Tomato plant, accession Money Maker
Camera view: bottom (45 deg); turntable rotation: 150 degrees
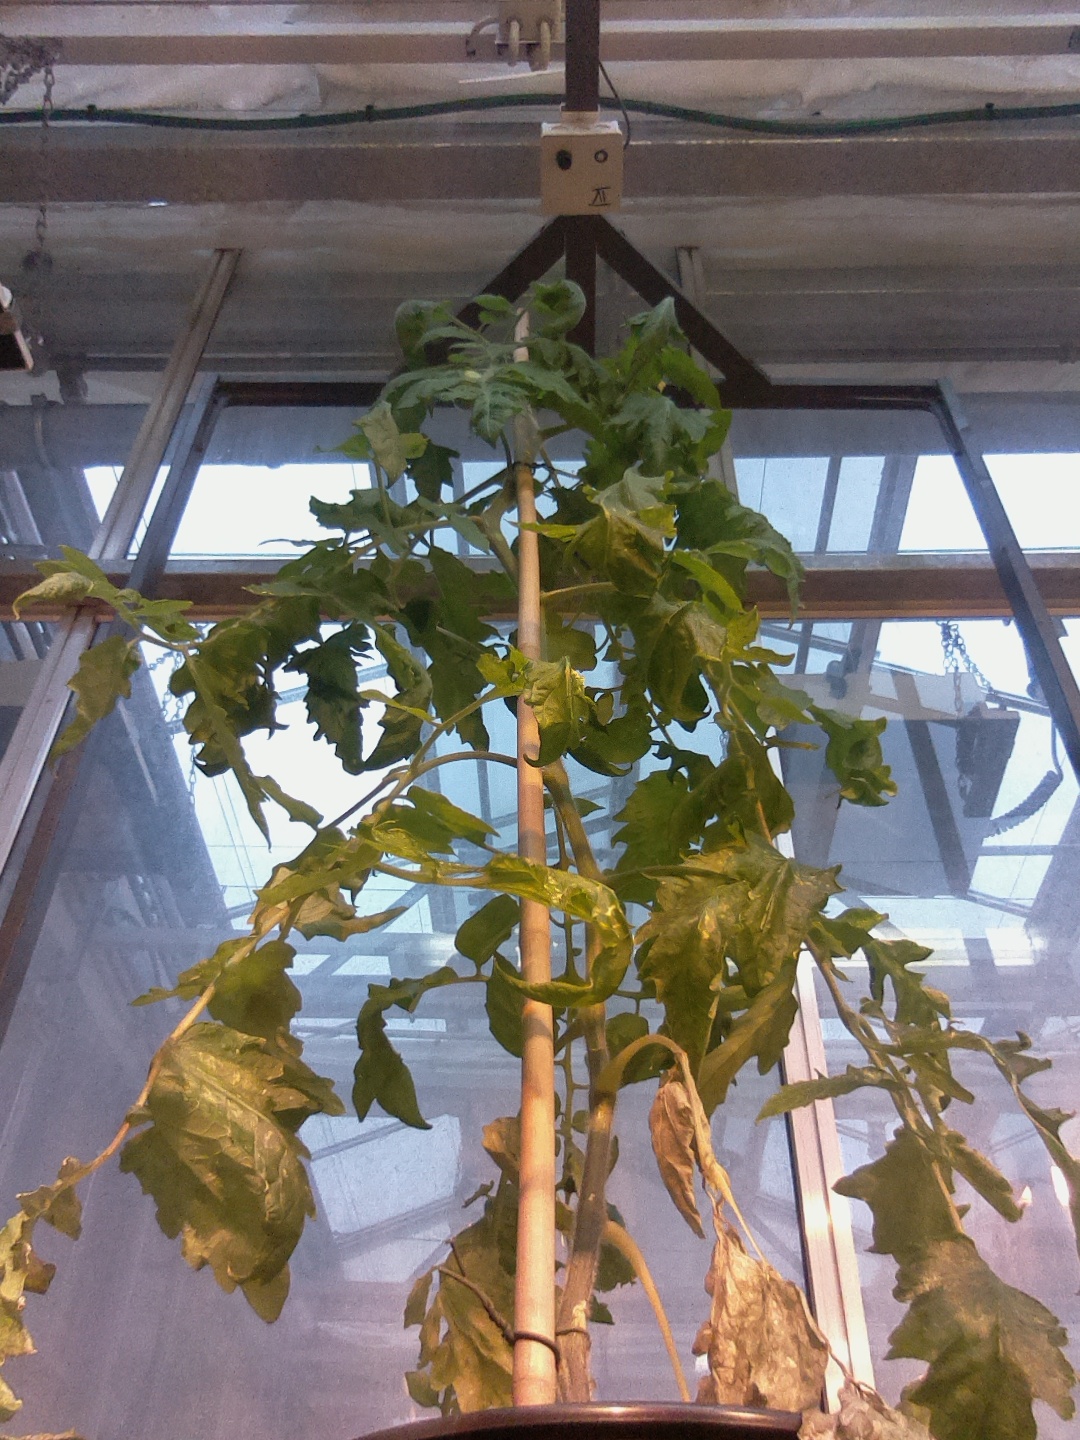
BBCH growth stage 71: 10%-20% of final fruit size